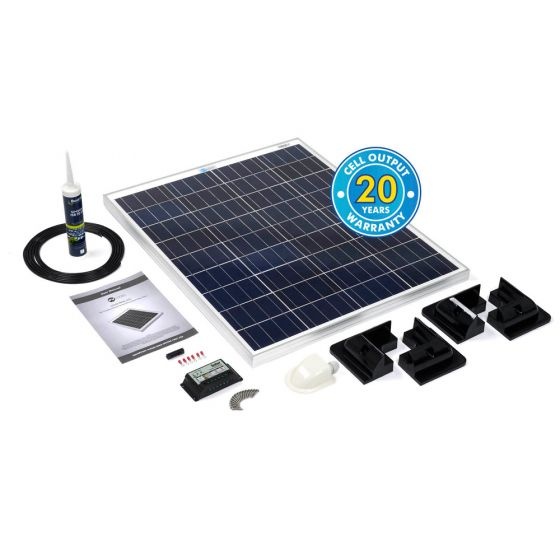
Solar Technology 60W Rigid Solar Panel & Corner Mounts Kit
Description This 60w PV Logic solar panel roof and deck top kit enables the solar panel to be professionally fitted to the roof of a caravan, motorhome, yacht or narrow boat. This roof and deck top kit is supplied with a 60w PV Logic solar panel, abs moulded brackets, 10Ah dual battery charge controller, 4m cable, connectors, fuse, bonding agent, cable feed gland and detailed installation instructions. The 60w PV Logic solar panel is often a standard fit for caravan and campervan manufacturers alike. Delivering up to 390wh per day, the panel is suitable for powering most DC and some AC appliances via a separately purchased inverter. STP060 60W Rigid Solar Panel Power: 60W Size: 670 x 640 x 35mm Weight: 4.5Kg Amp hours per day (A): 20.94 Charge Controller: 10Ah Vmp (VDC): 17.5 Imp (A): 3.49 Voc (V): 22 Isc (A): 3.97 STCC10 10A Dual Battery Charge Controller Nominal System Voltage: 12/24VDC (automatic system voltage recognition) Battery Voltage Range: 6-36V Rated Battery Current: 10A Over Voltage Disconnect Voltage: 16V/32V Charging Limit Voltage: 14.6V/29.2V Equalize Charging Voltage: 14.6V/29.2V Float Charging Voltage: 13.8/27.2V Operating temperature: -35oC to +55oC Overall dimensions: 135 x 70 x 35mm Terminal size: 6mm2 Net weight: 155g Includes Corner Mould Mounts The mounts can be safely bonded to the surface of motor homes / boats removing the need to drill holes. (150 x 150mm moulded corner peices, Fixings included) Build your perfect kit starting with a premium solar panel With power ratings from 5W to 200W, our rigid solar panels fulfil a variety of energy needs ranging from a continuous trickle feed of power to prevent battery drain in caravans, motorhomes and boats to creating energy self-sufficiency for off-grid travel. Our rigid panels also deliver energy to remote power systems, such as electric fences and gates as well as pumps in garden ponds. Rigid solar panels rated 80w and above include bypass diodes to minimise the effect of shadows so that energy generation is maximised. A charge controller should be used for rigid solar panels of 20w and above to protect the battery from being overcharged and to prevent reverse current drain. Includes 10A Dual Battery Charge Controller This controller is for off-grid solar systems and has the additional functionality that it can charge two batteries simultaneously and can work on both 12v or 24v systems. The charging process has been optimised for long battery life and improved system performance. The comprehensive self-diagnostics and electronic protection functions can prevent damage from installation mistakes or system faults. Reverse current protection. Unique dual battery charging function. Efficient Series PWM charging, increases battery lifetime and improves solar system performance. 12/24V automatic recognition. Overload protection Open circuit protection Lightning surge protection Deep discharge protection Charge current protection up to 10A Click here to view the product datasheet More Information SKU 751-STPMH60PB Brand Solar Technology
Brand: Solar Technology
Category: Hardware > Power & Electrical Supplies > Solar Energy Kits > Off-Grid Solar Kits